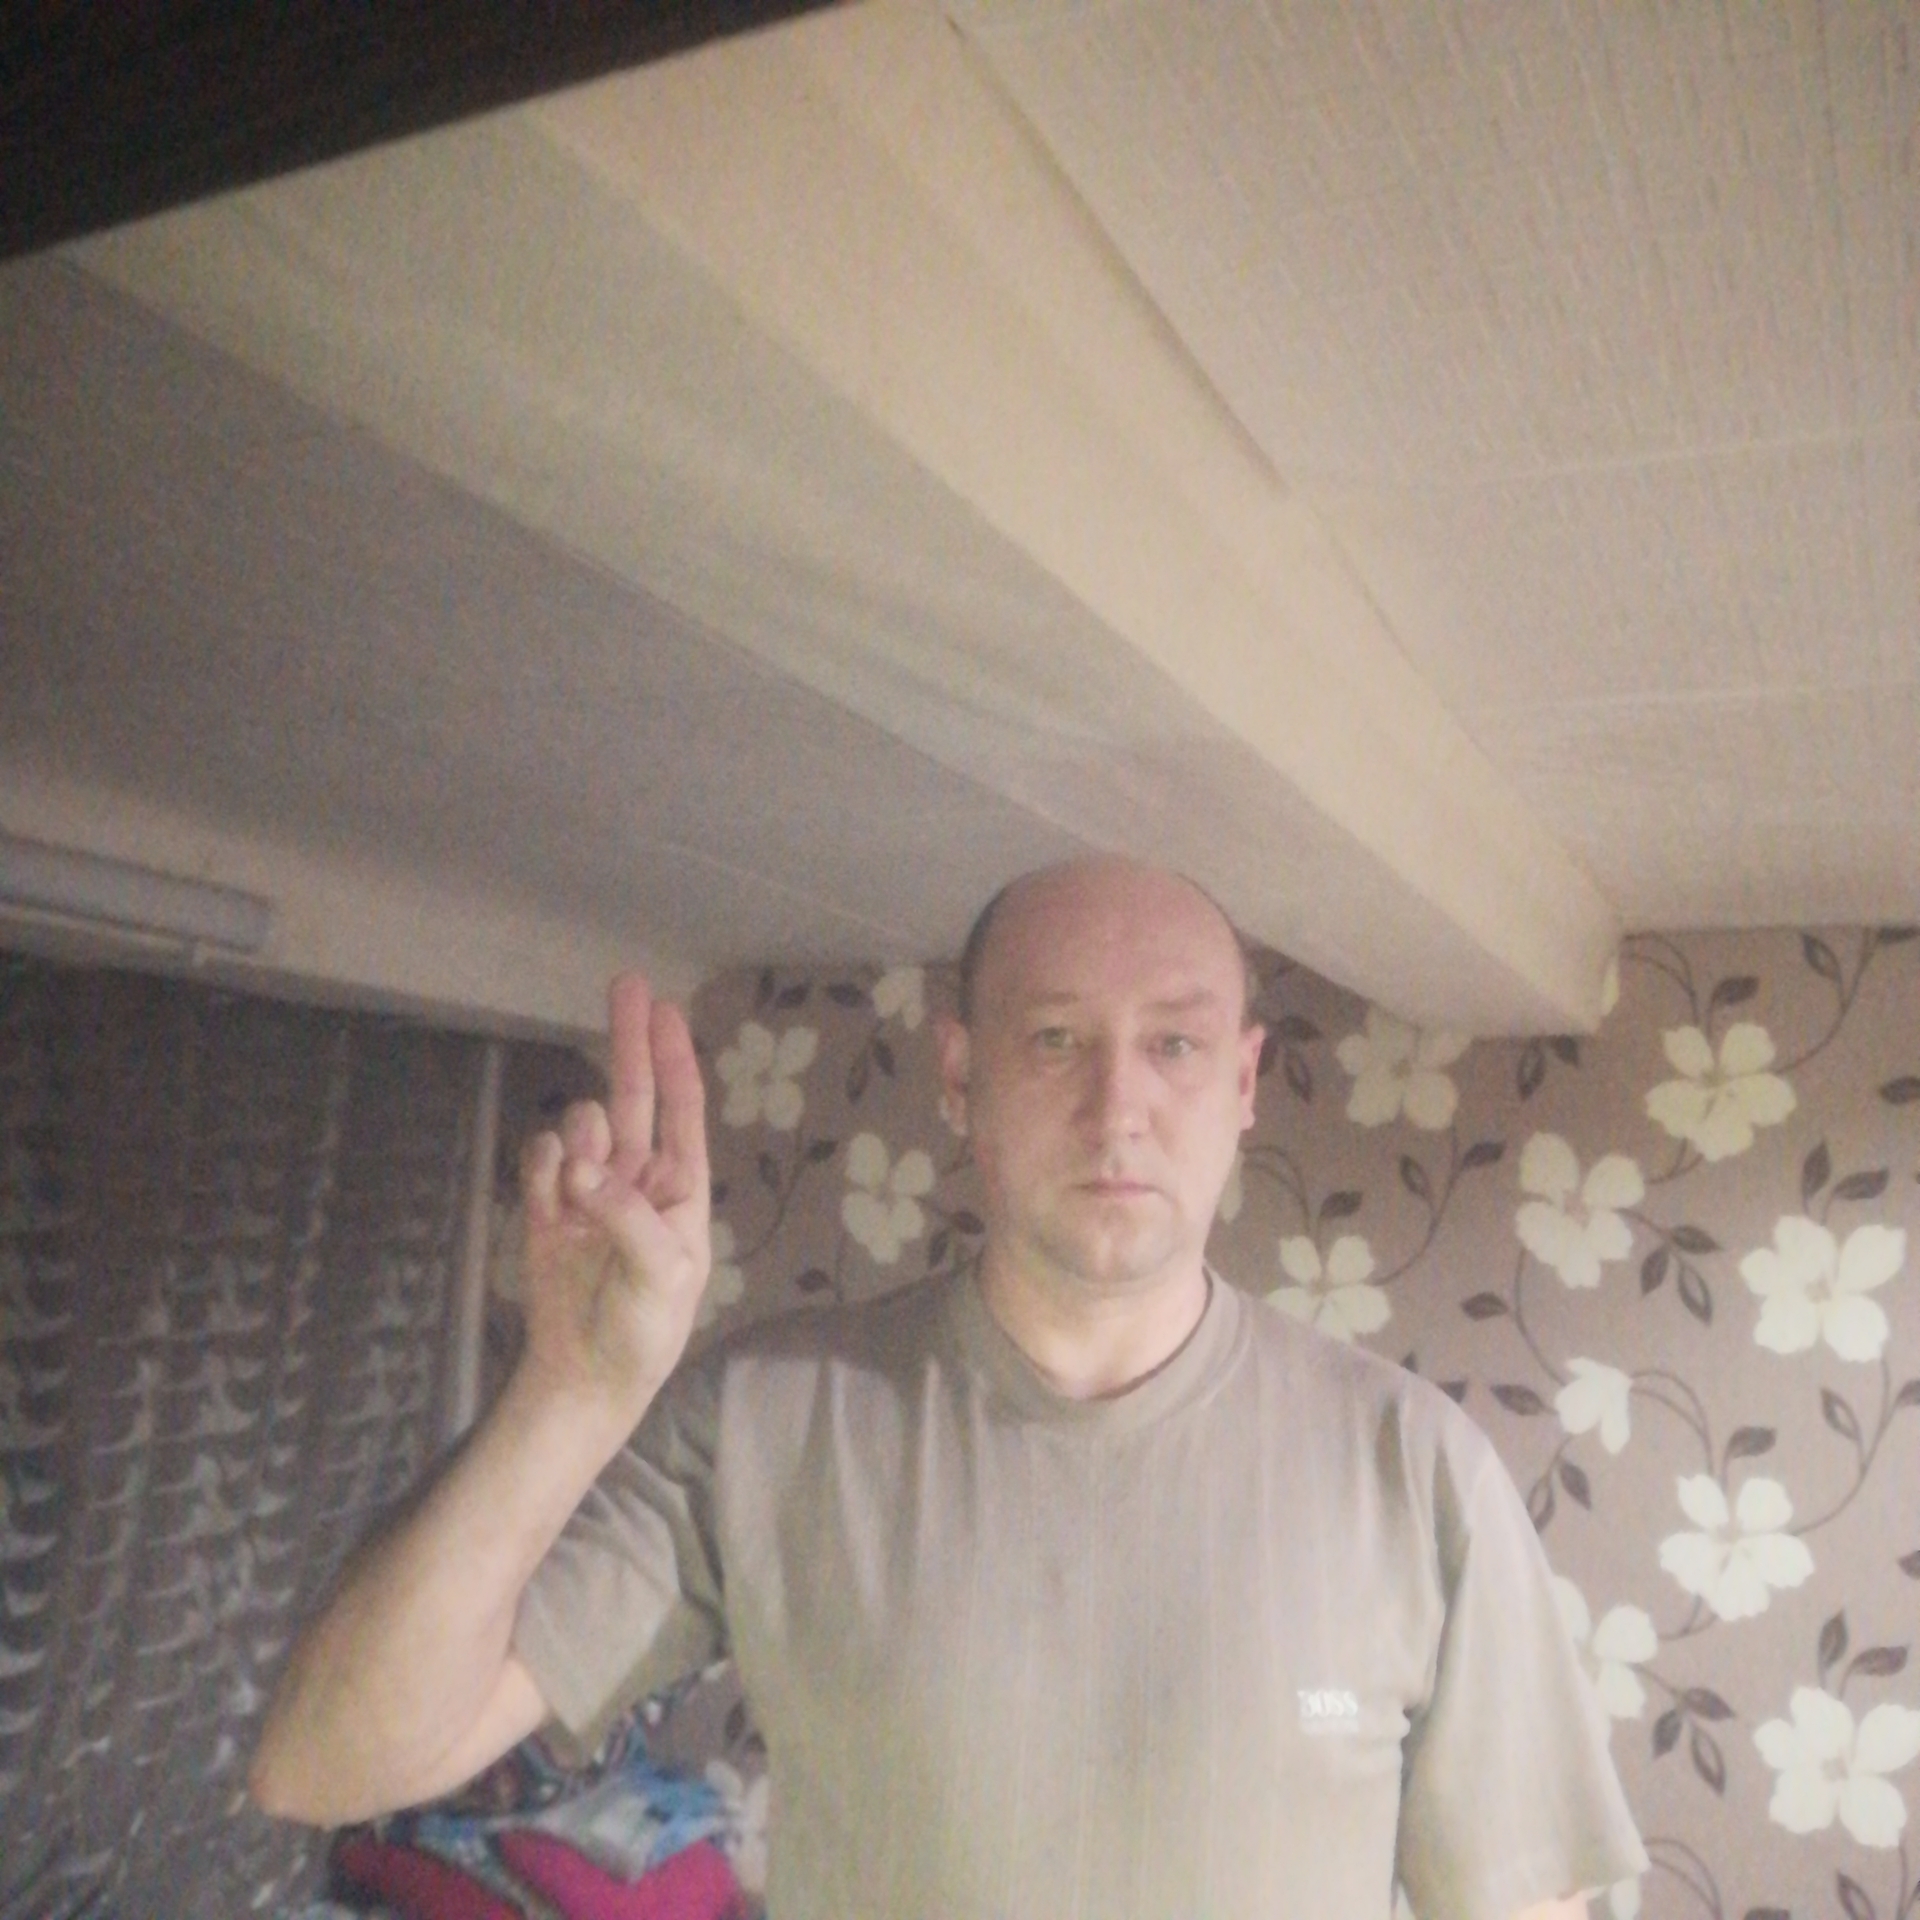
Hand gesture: two_up